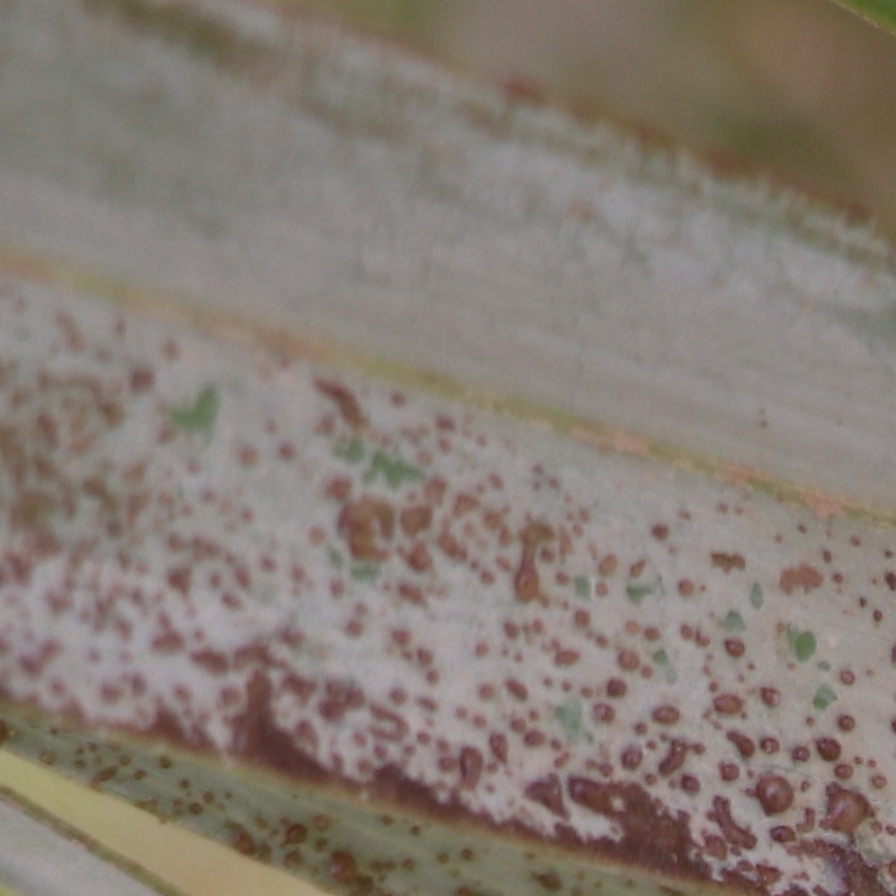
Label: Honey